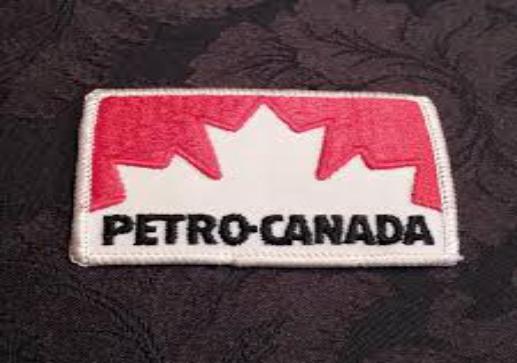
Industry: Transportation